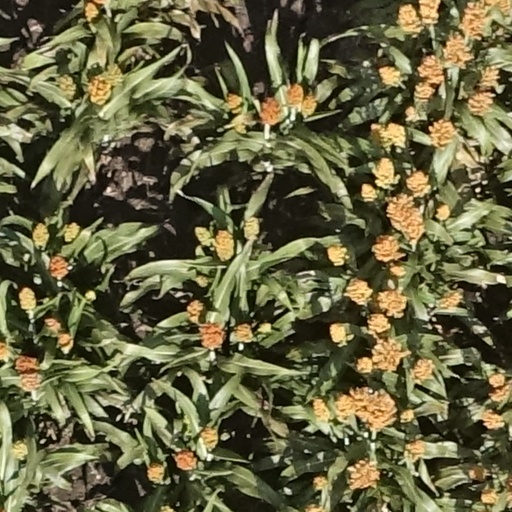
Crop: sorghum